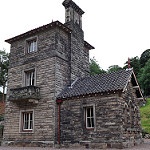
Label: buildings